FC Olimpik Kropyvnytskyi

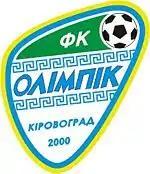
Old logo

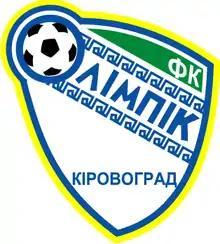
another version

FC Olimpik Kropyvnytskyi is an amateur football club based in Kropyvnytskyi, Ukraine. Before 2015 it was known as FC Olimpik Kirovohrad. The club regularly participates in the Kirovohrad Oblast Football Championship. In 2007–08 it played at the Ukrainian Second League.